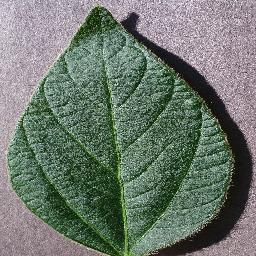
Label: Soybean___healthy